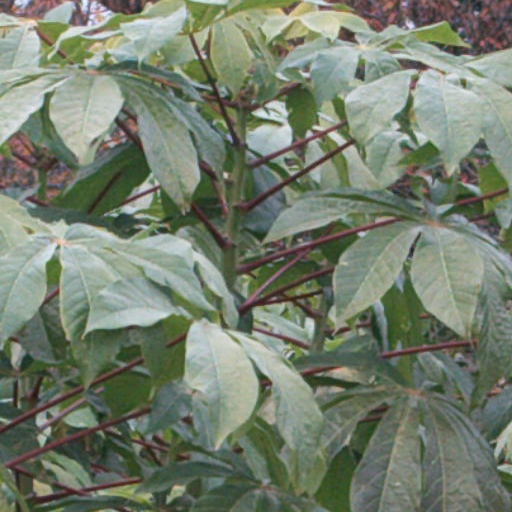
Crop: cassava